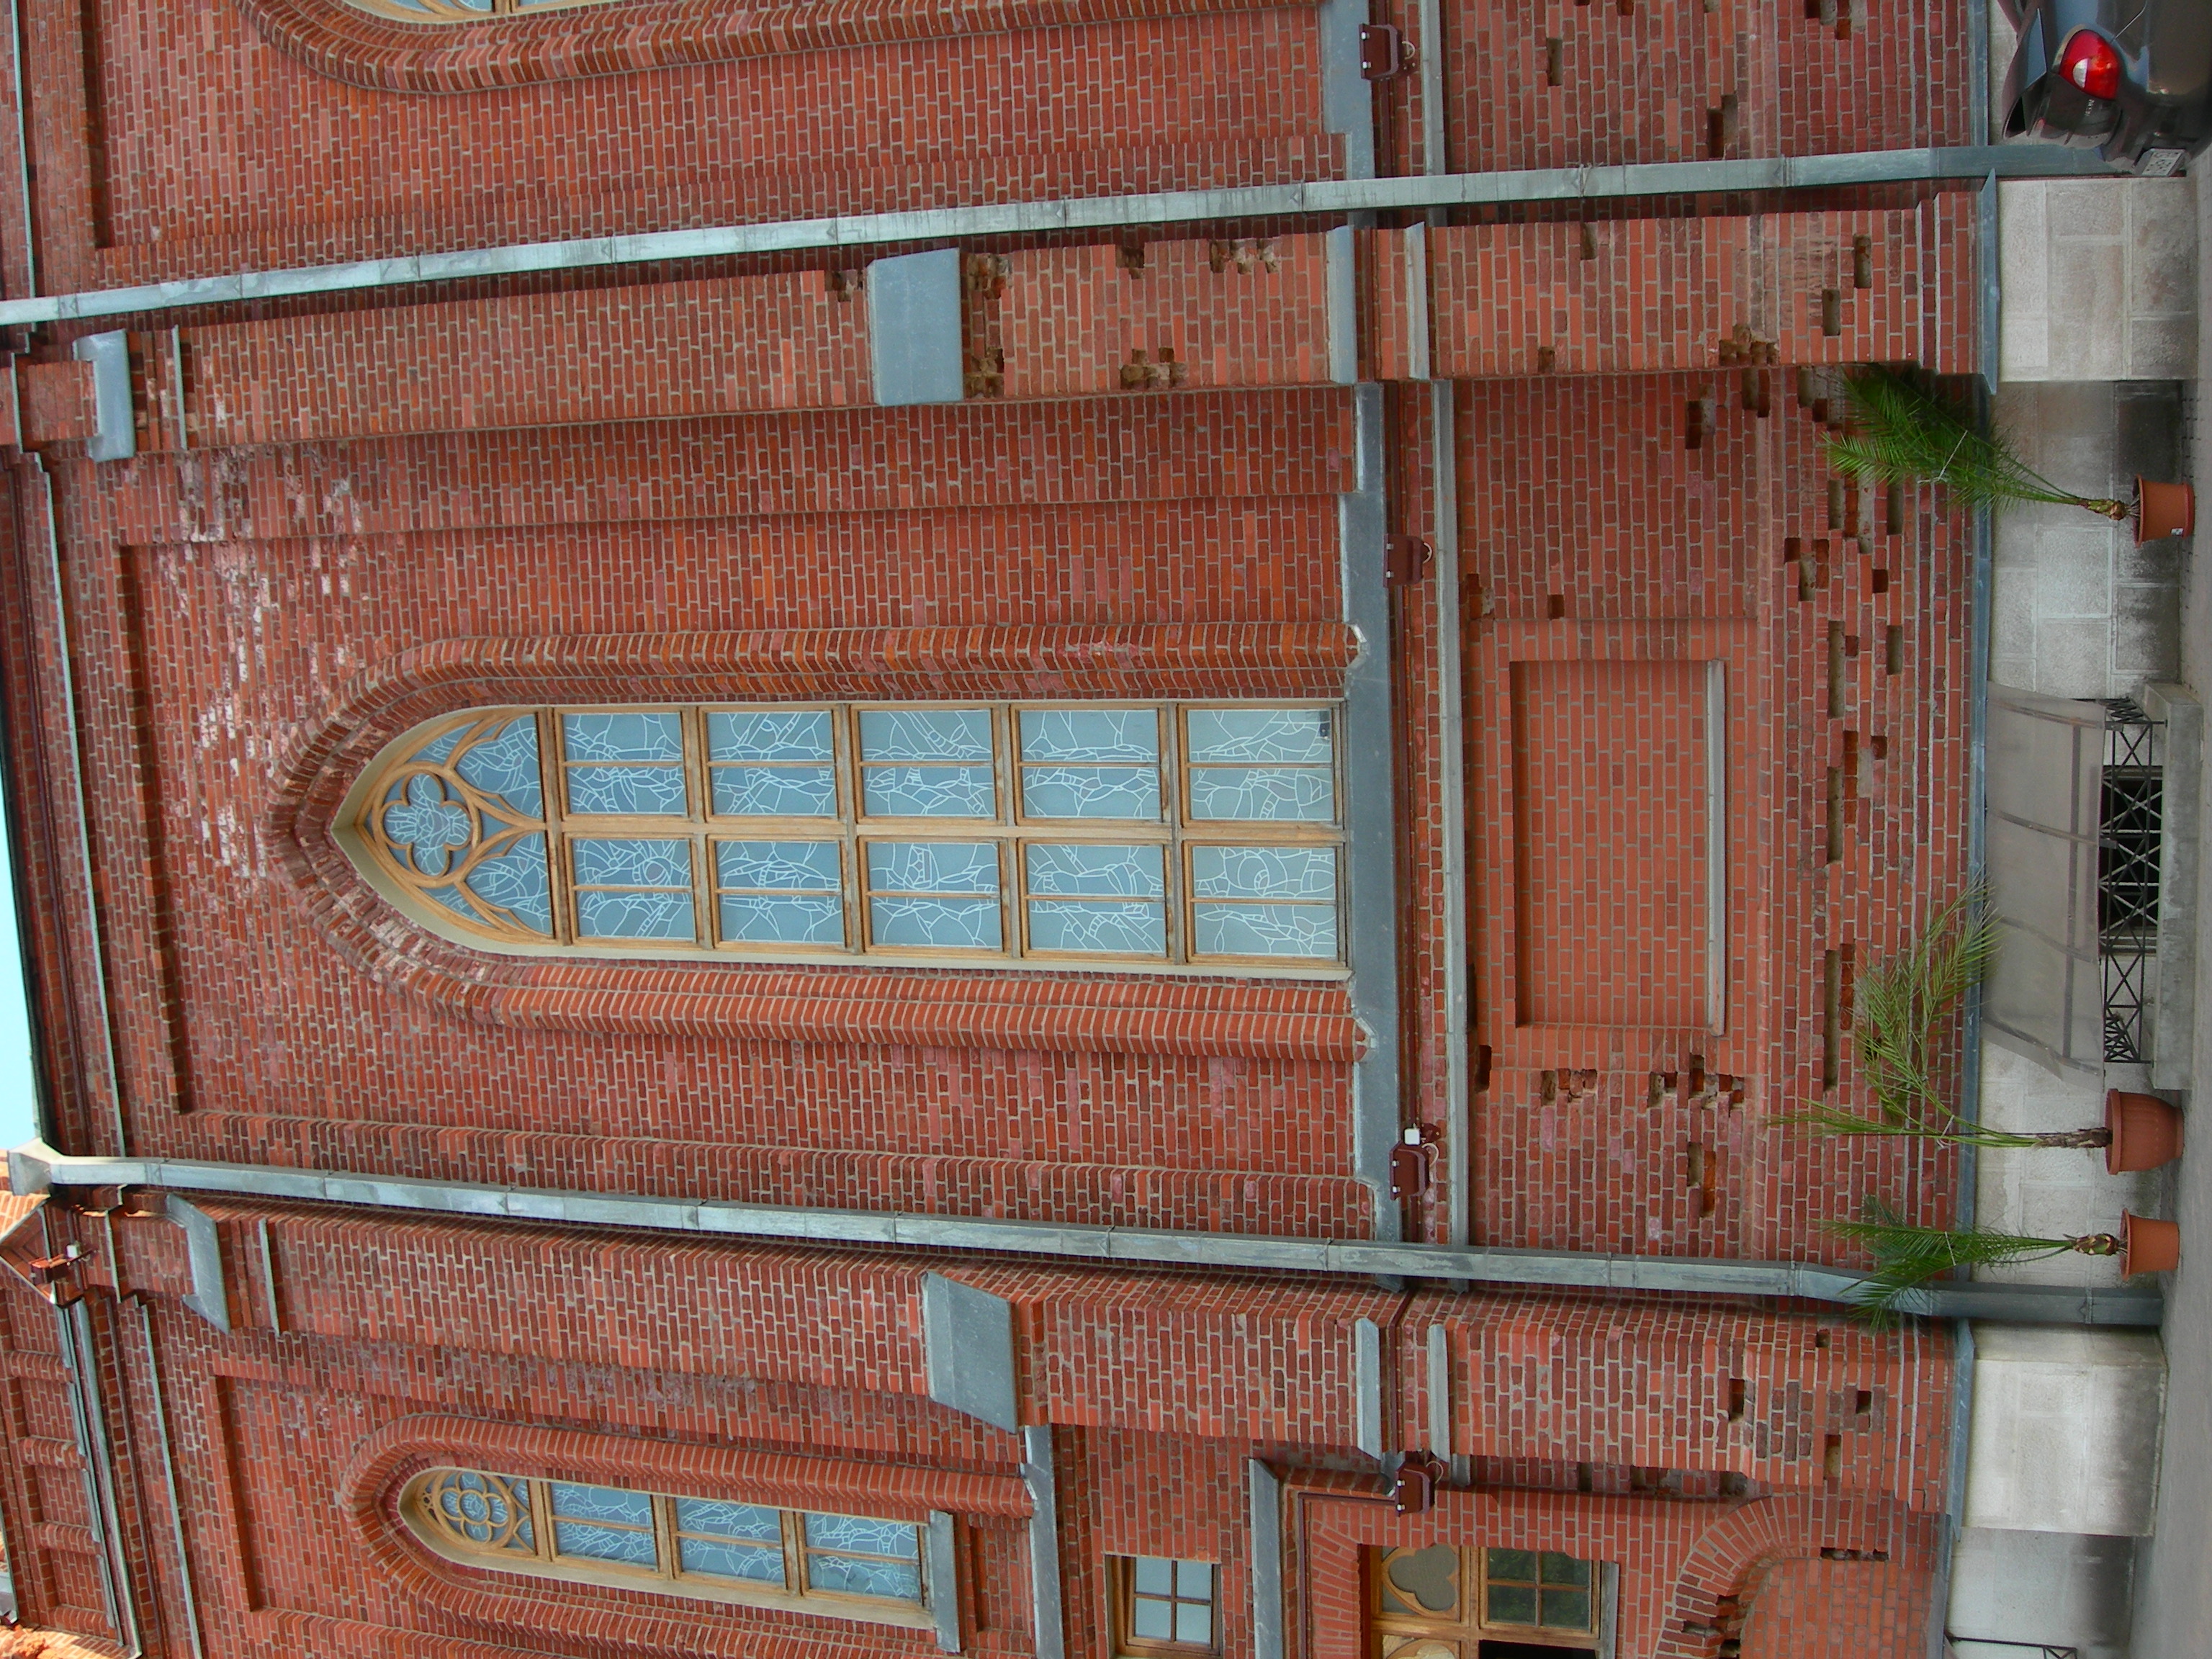
wood, house, window, wall, facade, brick, door, brickwork, window covering